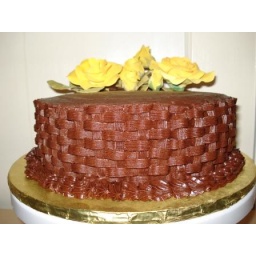
Order for a client - chocolate stout cake decorated by basket weave and sugar paste flowers made by friend